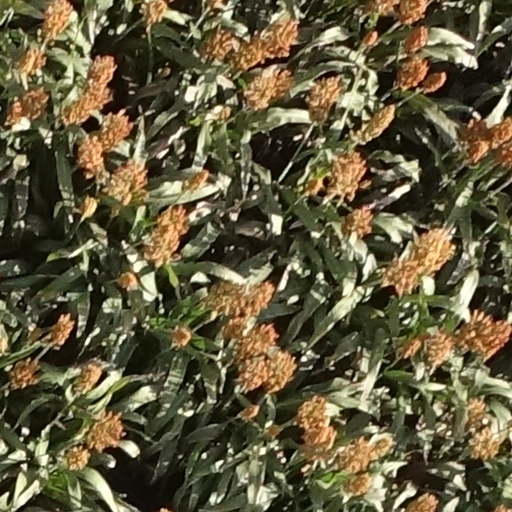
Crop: sorghum